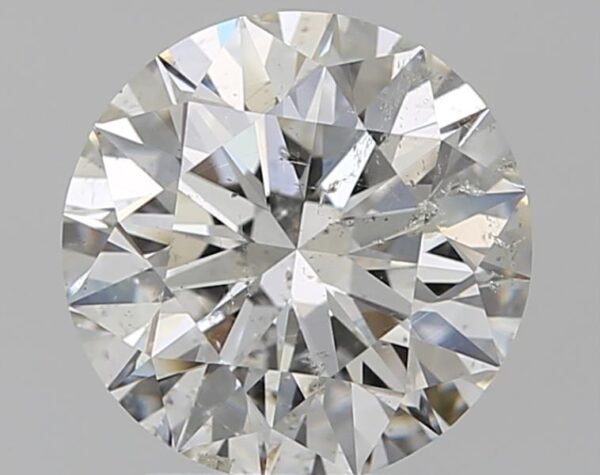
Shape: round
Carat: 2
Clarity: SI2
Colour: H
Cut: EX
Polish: EX
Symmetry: EX
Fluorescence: N
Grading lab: GIA
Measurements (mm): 8.08 x 8.1 x 5.02